Yup'ik

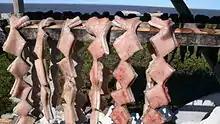
Muktuk drying at Point Lay, Alaska. June 24, 2007.

Elevated cache or raised log cache, also raised cache or log storehouse ("qulvarvik" sg "qulvarviit" pl [Yukon, Kuskokwim, Bristol Bay, NR, Lake Iliamna], "qulrarvik" [Egegik], "neqivik" [Hooper Bay-Chevak, Yukon, Nelson Island], "enekvak" [Hooper Bay-Chevak], "mayurpik" [Hooper Bay-Chevak], "mayurrvik" [Nelson Island], "ellivik" [Kuskokwim], "elliwig" [Nunivak]) is a bear cache-like safe food storage place designed to store food outdoors and prevent animals from accessing it. Elevated cache types include log or plank caches, open racks, platform caches, and tree caches. The high cabin-on-post cache was probably not an indigenous form among either Eskimos or Alaskan Athabaskans. Cabin-on-post caches are thought to have appeared in the 1870s. The cabin on-post form may thus have been introduced by early traders, miners, or missionaries, who would have brought with them memories of the domestic and storage structures constructed in their homelands.